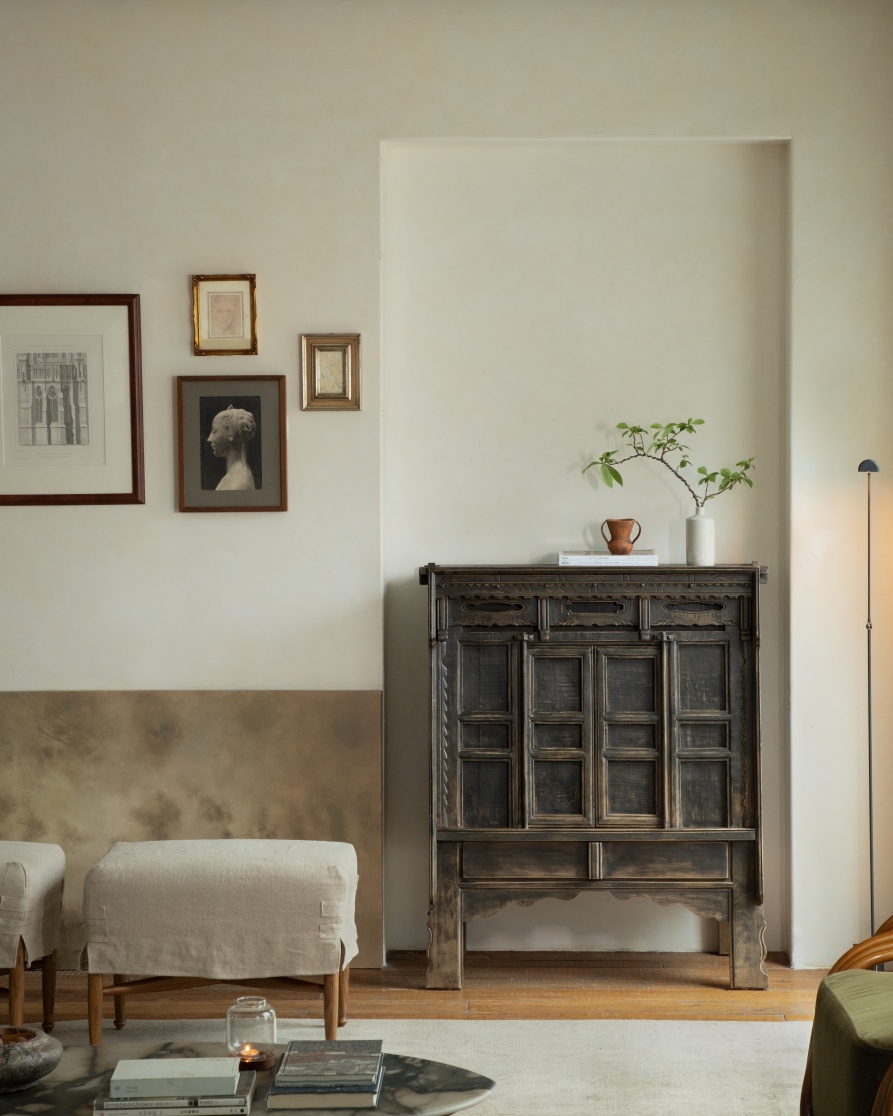
Chinese Black Cabinet
Chinese Cabinet offers versatile storage options, with drawers and compartmentalized spaces to accommodate various storage needs. The shelves of this Chinese Cabinet are also removable, allowing for flexible adjustments to the storage space. By incorporating reclaimed wood materials from demolished homes, we aim to preserve the charm of traditional cabinets and bring a touch of nostalgia to your home. Embrace the beauty of incorporating memories into your everyday life.
Category: Furniture > Cabinets & Storage > China Cabinets & Hutches > Sideboards with Hutch